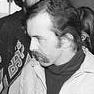
Age: 31